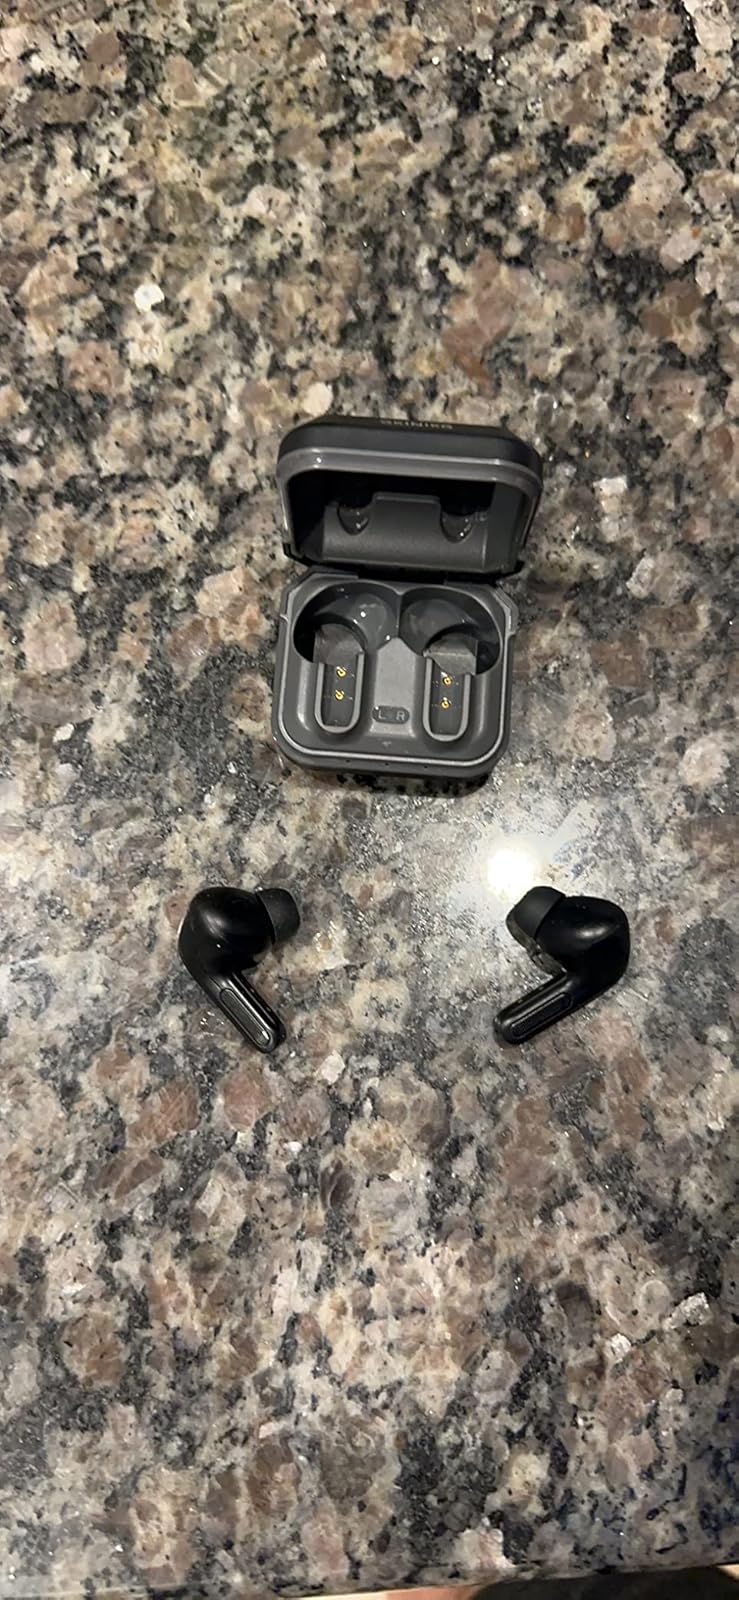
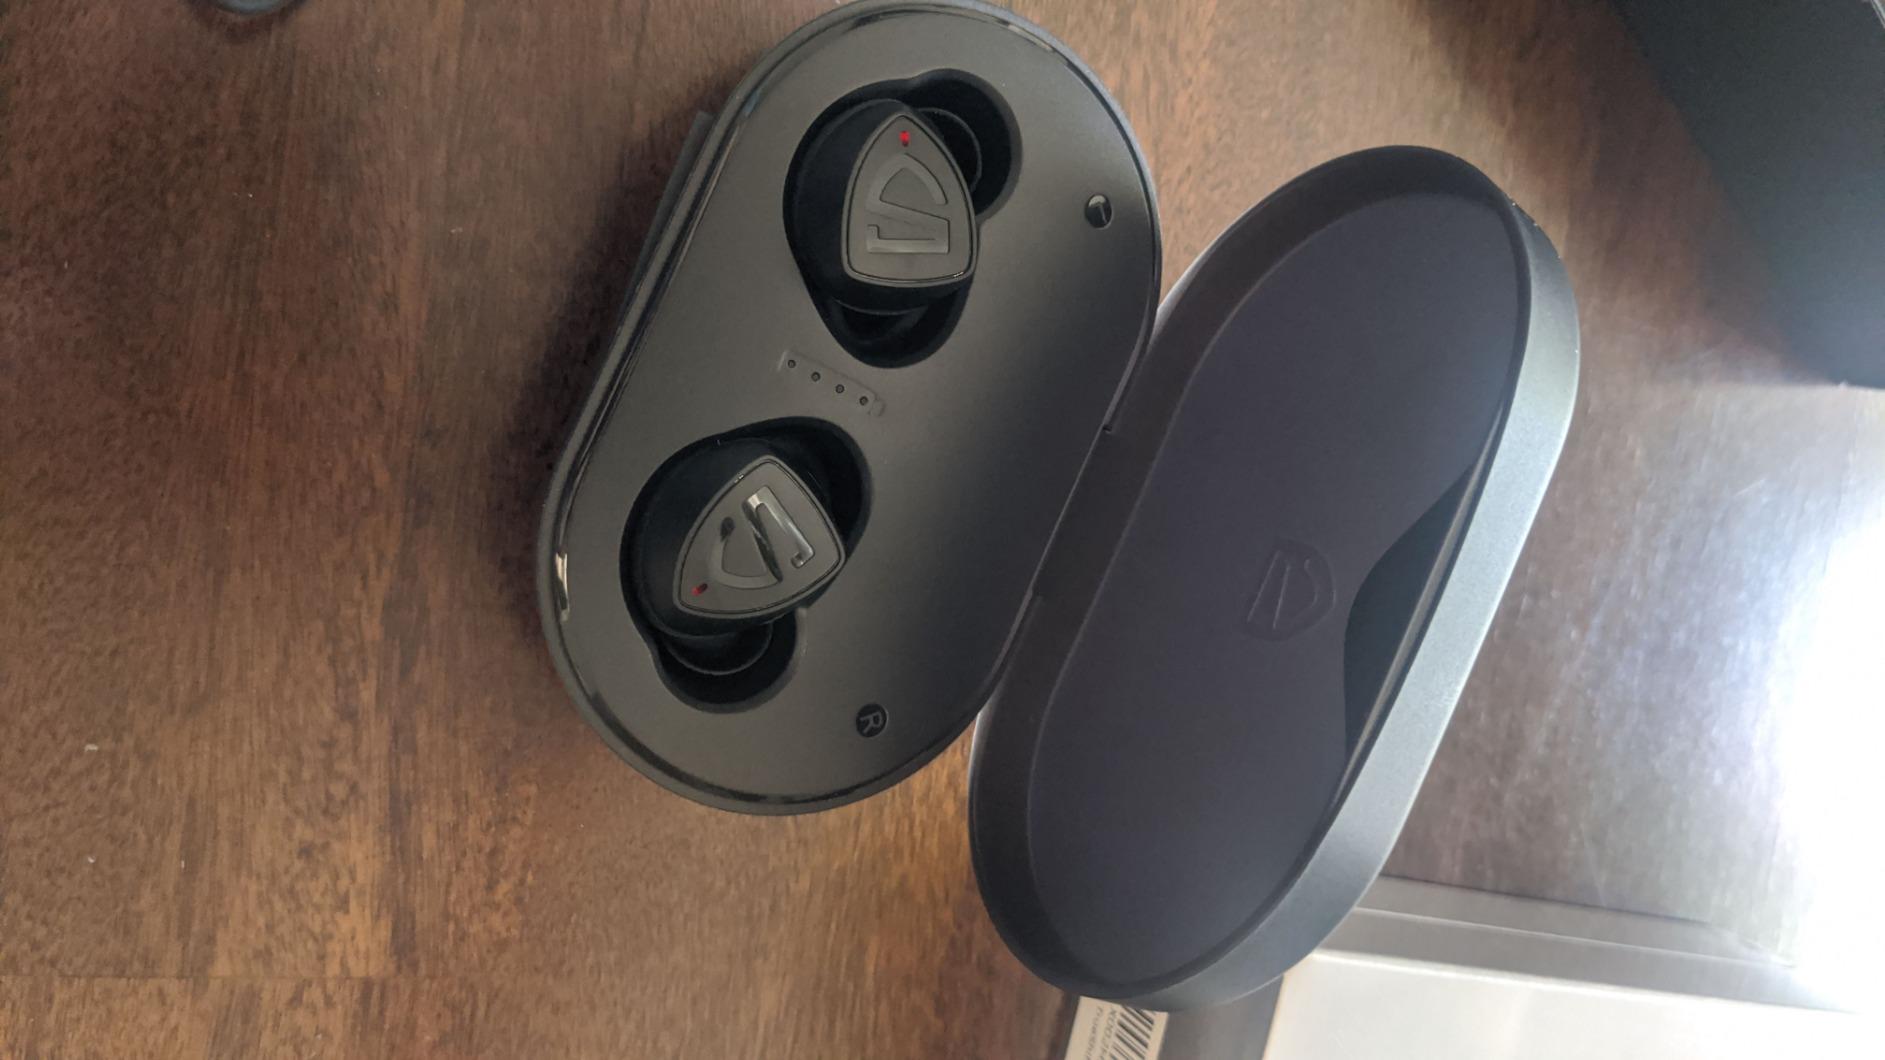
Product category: earbuds
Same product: no